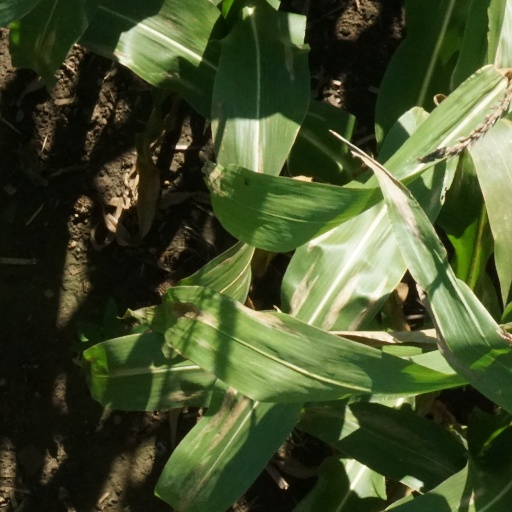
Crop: maize; corn